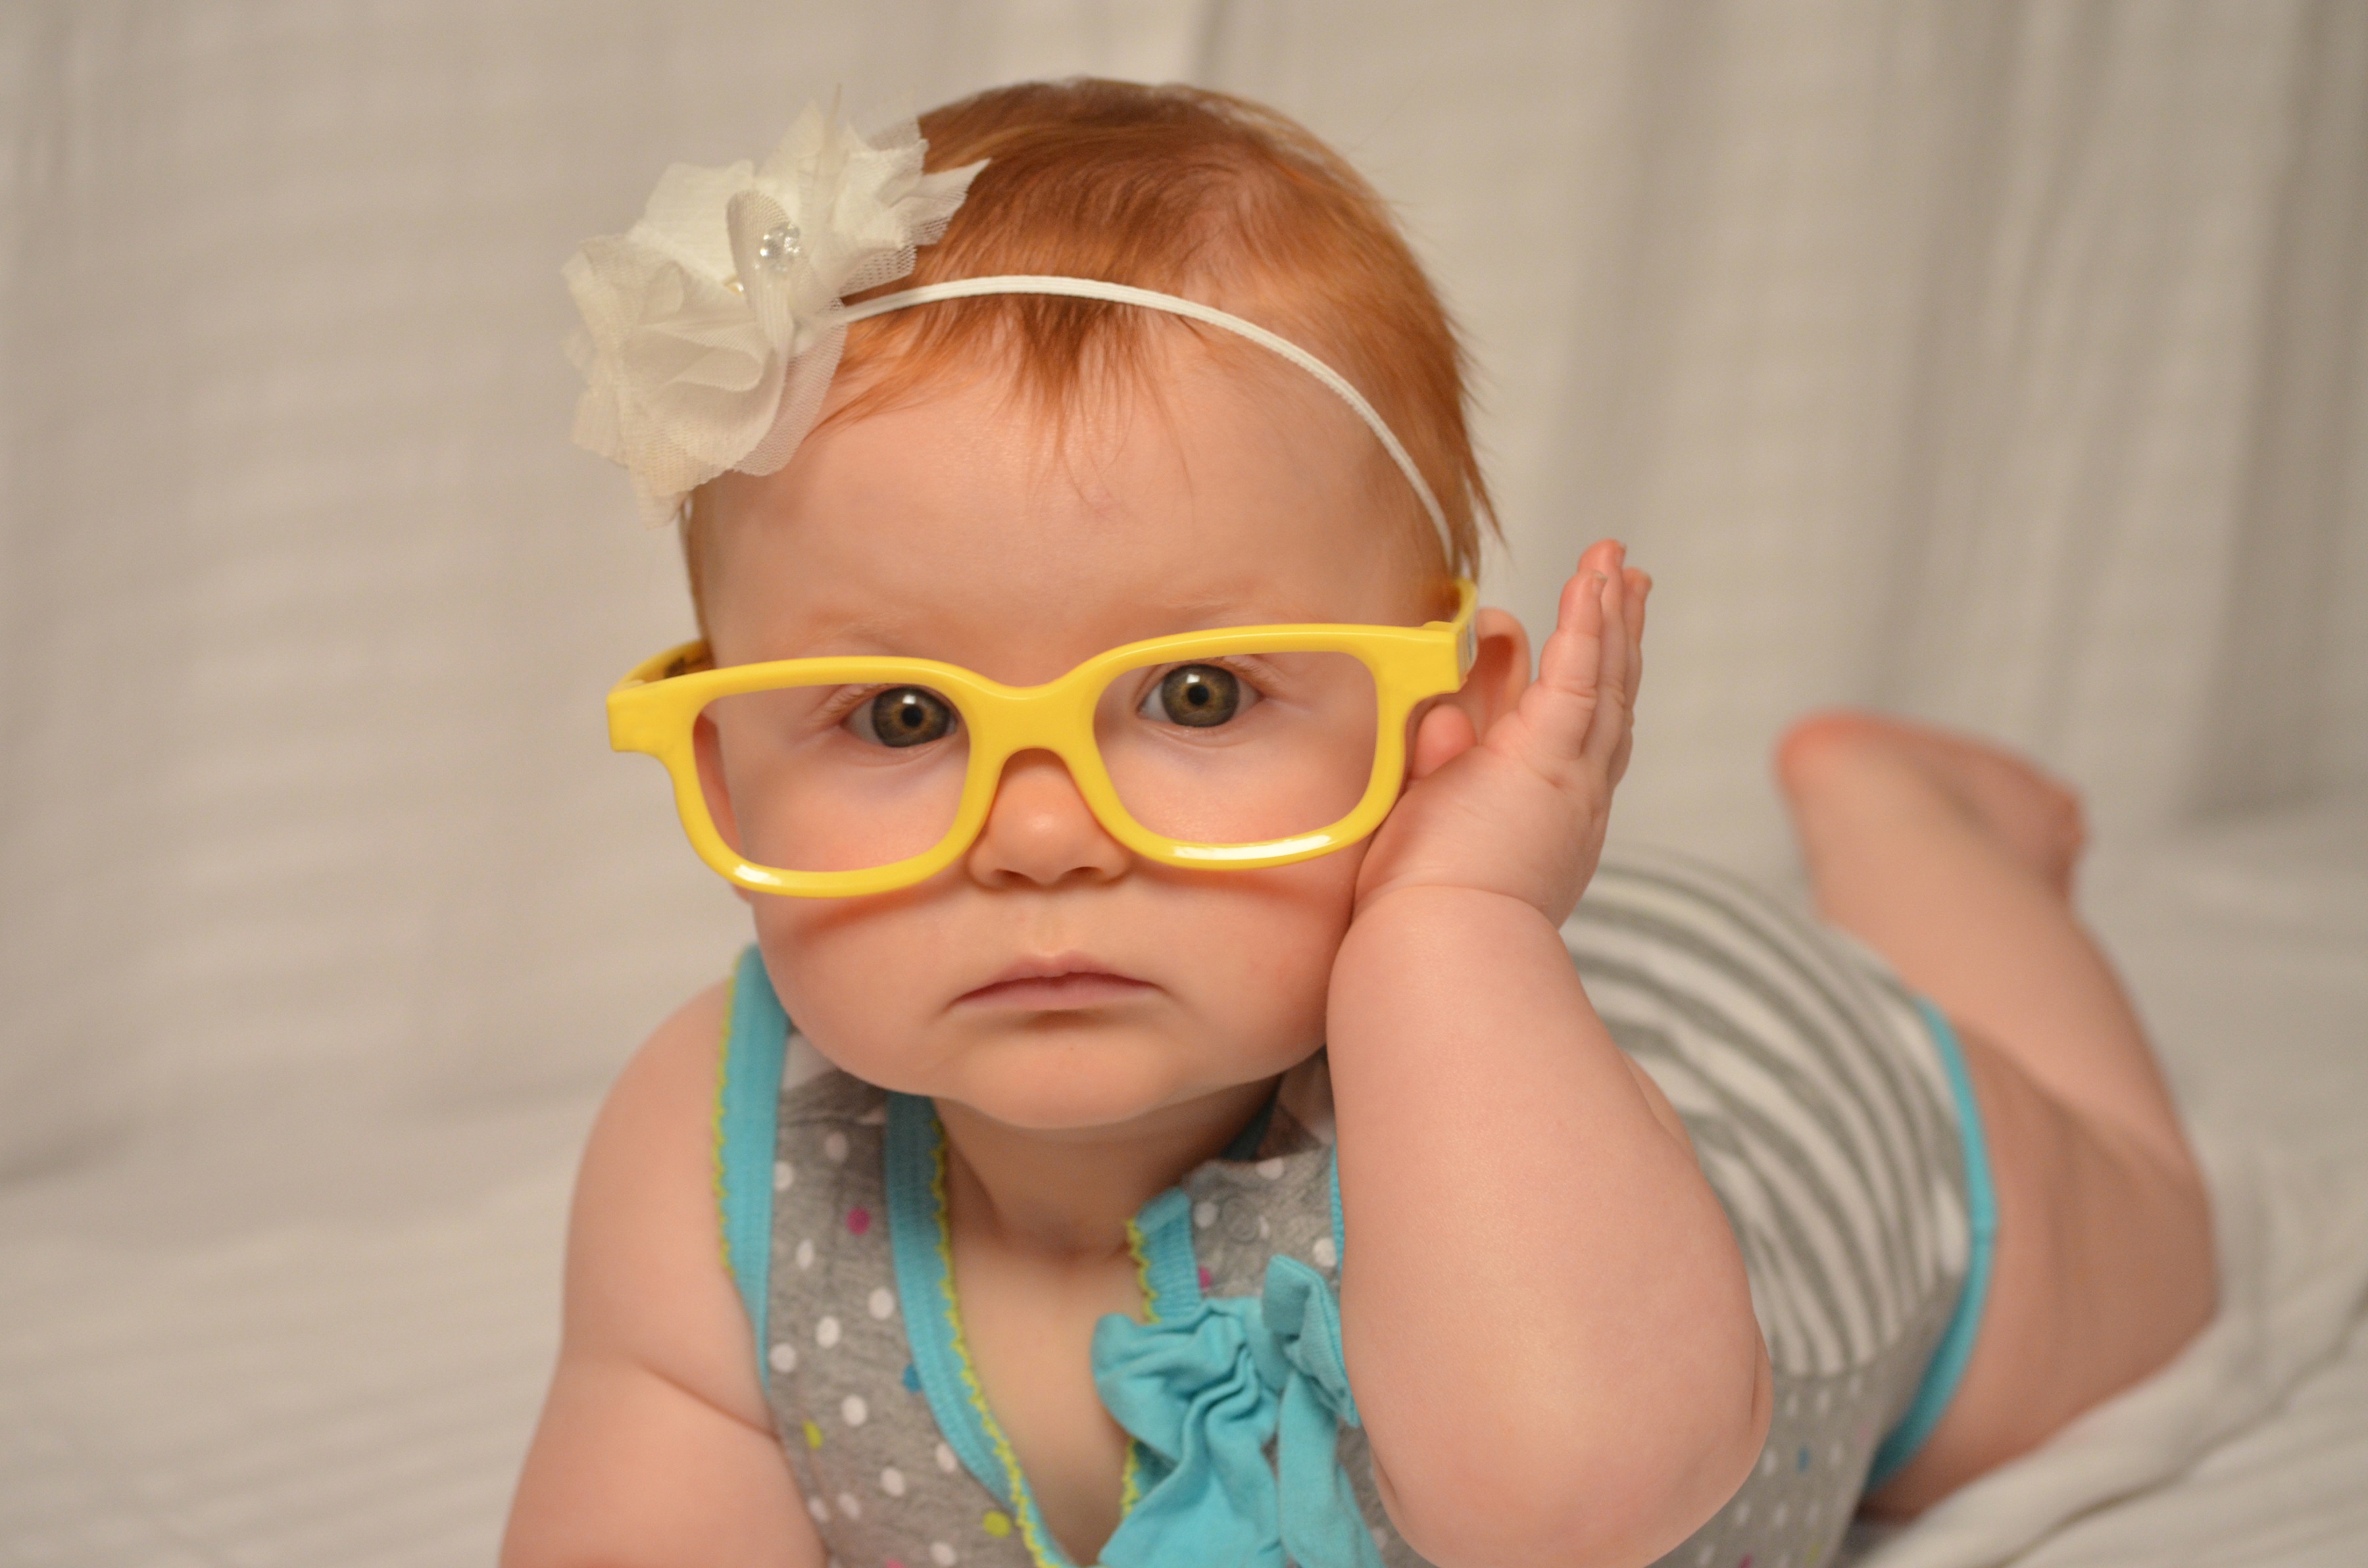
girl, hair, kid, cute, child, human, baby, facial expression, childhood, hairstyle, smile, mouth, face, nose, children, innocent, happy, sunglasses, infant, toddler, eye, glasses, head, skin, eyewear, funny, expression, organ, adorable, sweetness, femal, precious, vision care